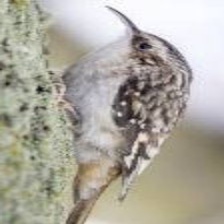
Species: BROWN CREPPER
Scientific name: CERTHIA AMERICANA